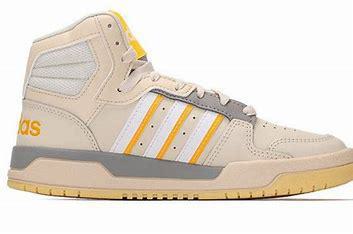
Brand: adidas
Model: NEO Entrap Mid Skate